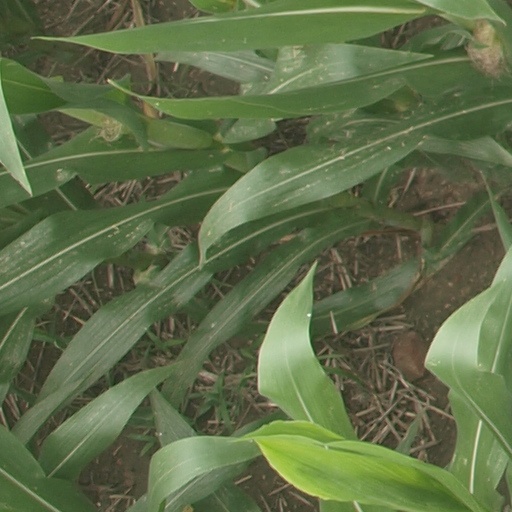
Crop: maize; corn